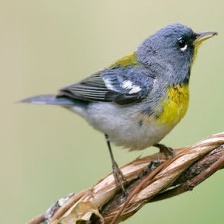
Species: NORTHERN PARULA
Scientific name: SETOPHAGA AMERICANA